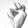
ASL letter: M